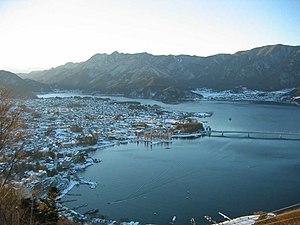
Le lac Kawaguchi s'étend au nord du mont Fuji, sur l'île japonaise de Honshū.